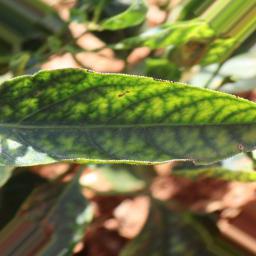
Label: nutritional